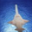
Label: ray